Topsy Jane

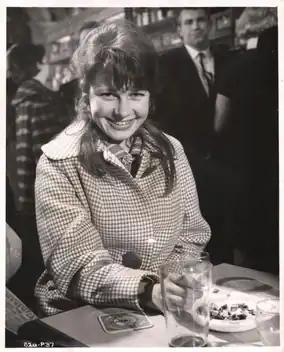
Topsy Jane as Audrey in "The Loneliness of the Long Distance Runner" (1962)

Topsy Jane (2 December 1938 – 4 January 2014) was a British actress of the 1960s. She was in "The Loneliness of the Long Distance Runner" (1962) and was cast as Liz (the role eventually played by Julie Christie) in the 1963 film "Billy Liar" but was forced to pull out owing to mental health issues.